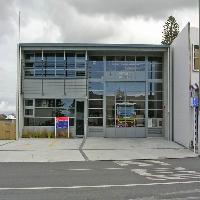
Weather: cloudy or overcast